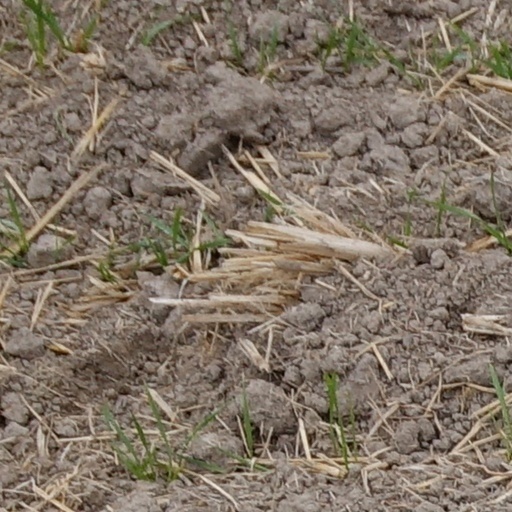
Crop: wheat